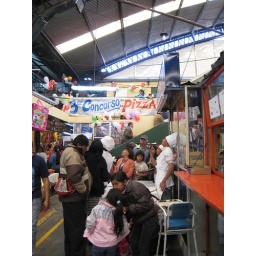
I visited the local market in Salta, Argentina, and ran into this pizza contest..